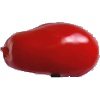
Label: Tomato 2